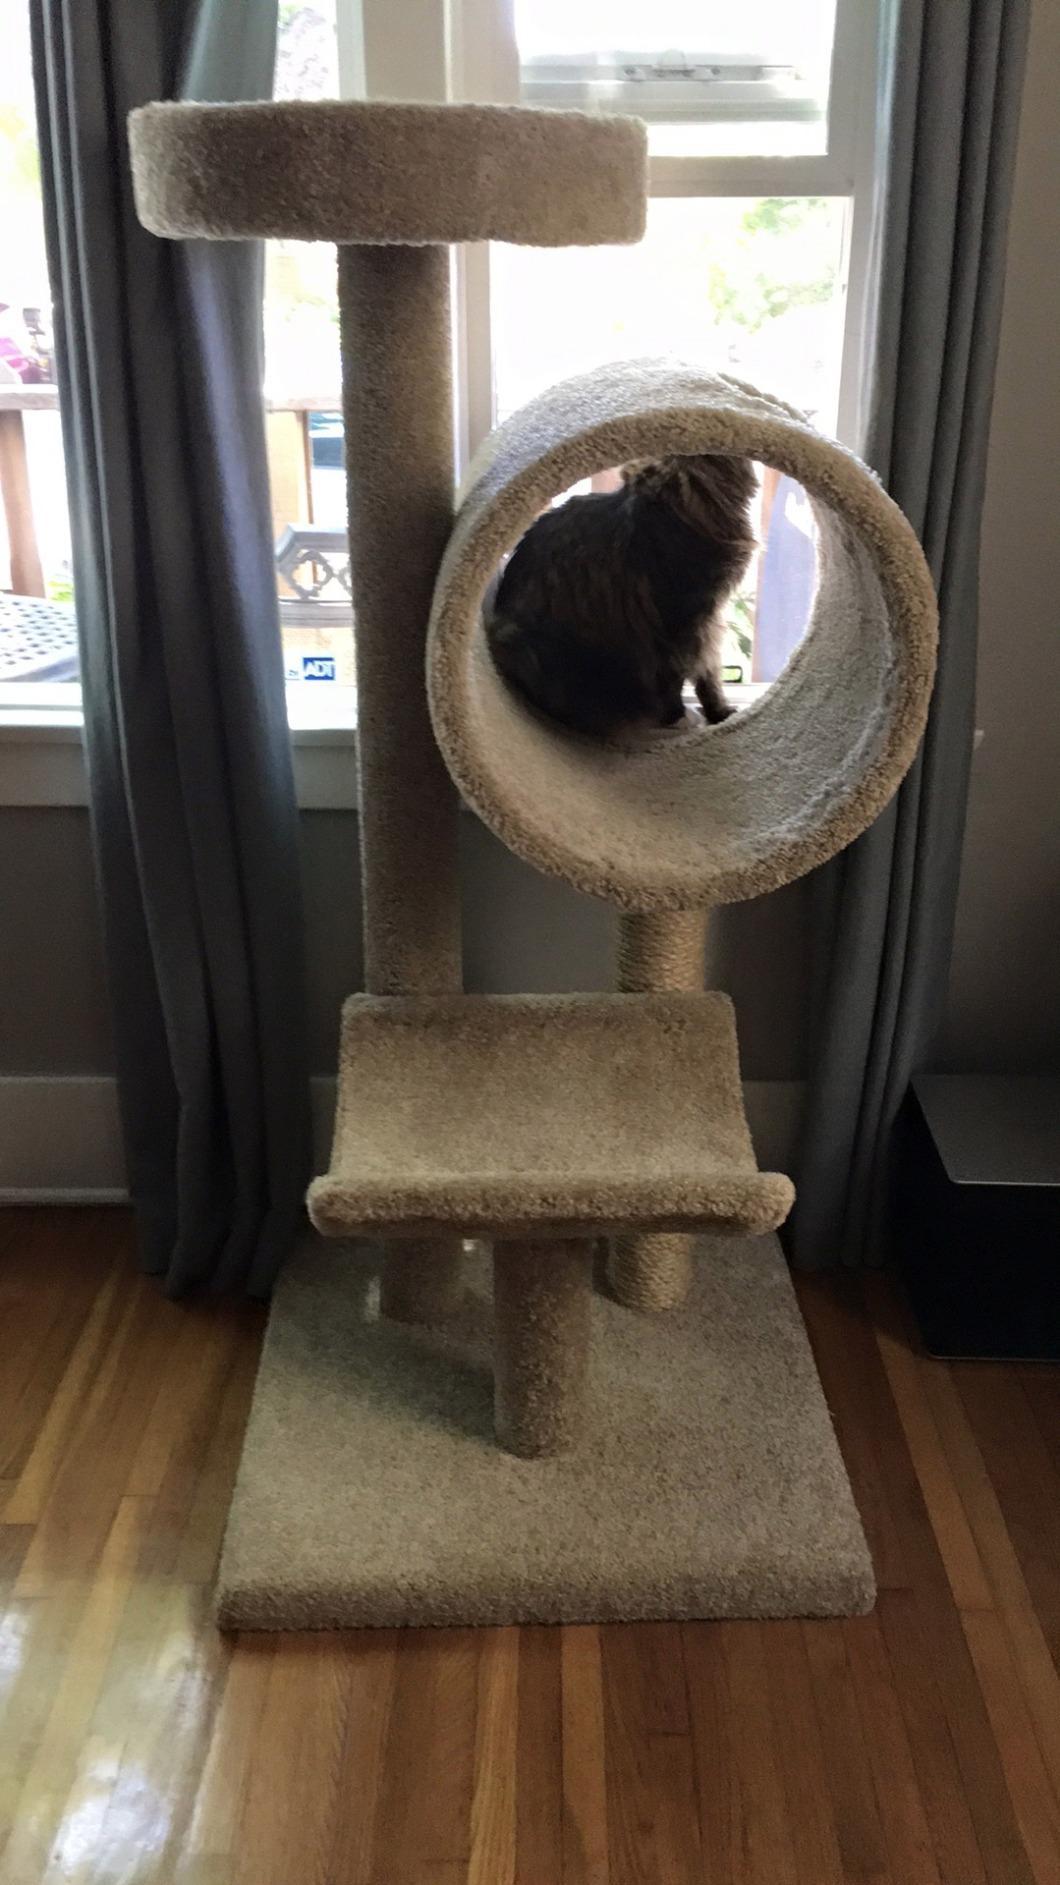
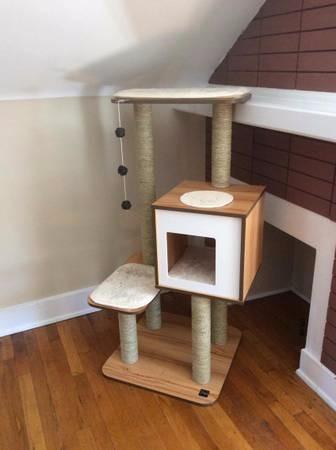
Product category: items_cat tree
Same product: no